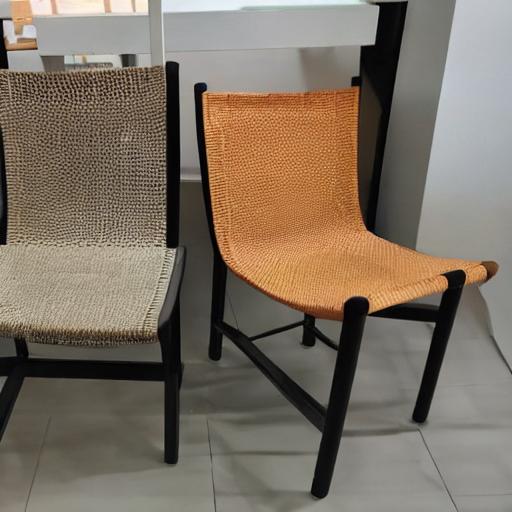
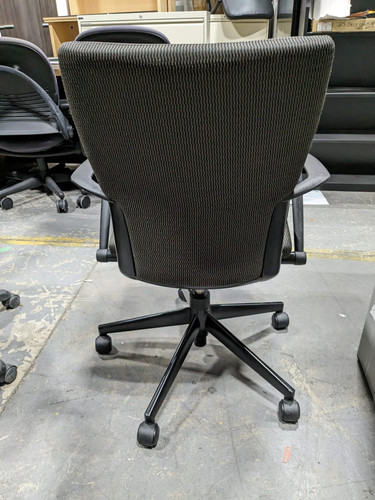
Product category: items_chair
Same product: no